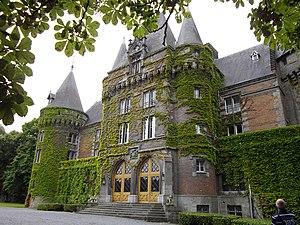
Bâtiment principal du château d'Antoing vu de la lisère des arbres du parc
Le château d'Antoing, sis sur la rive droite de l'Escaut, à 6 kilomètres au sud de Tournai et au cœur de la ville d'Antoing, est un château dont les origines remontent au XIIᵉ siècle. Entièrement rebâti en style néogothique au XIXᵉ siècle, il est depuis plusieurs générations une des résidences de la famille des princes de Ligne. Classé au patrimoine de Wallonie depuis 1949, le château n'est accessible aux visiteurs que lors de visites organisées par la ville d’Antoing.
Cet article présente les épisodes de la deuxième saison de la série Les Petits Meurtres d'Agatha Christie, mettant en scène le trio Laurence-Avril-Marlène.